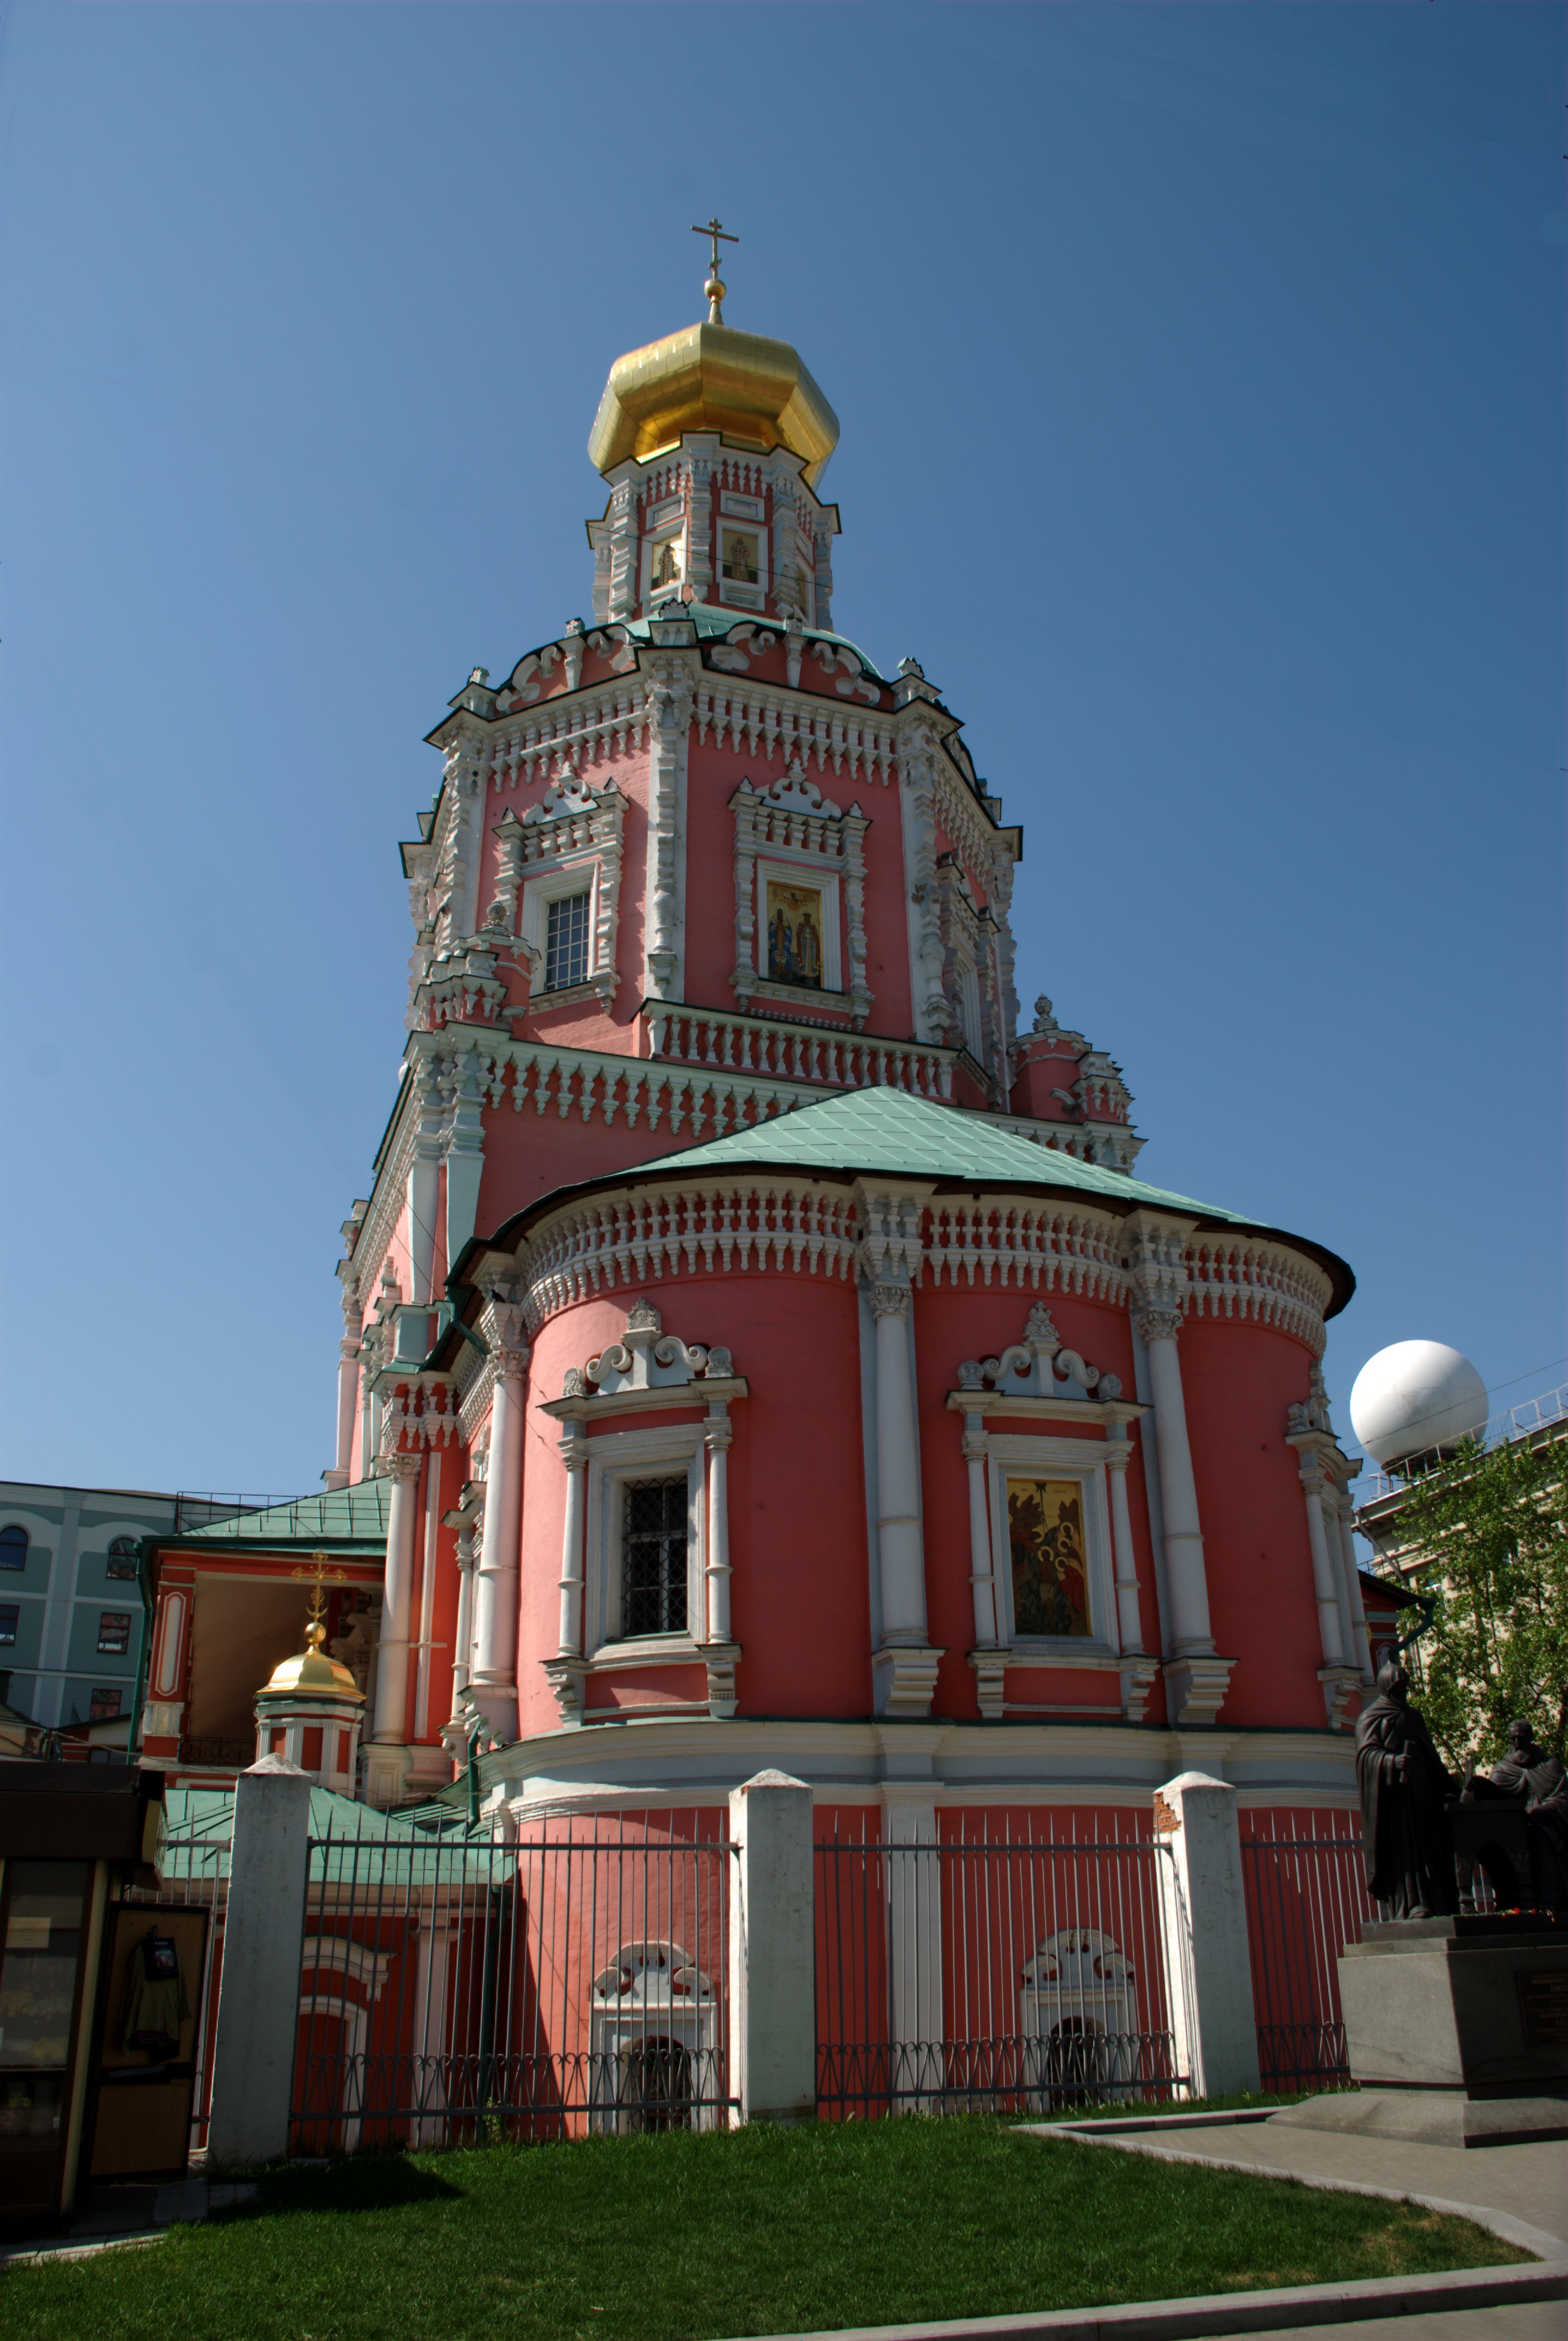
building, city, cityscape, tower, landmark, facade, church, nikon, place of worship, bell tower, moscow, estate, russia, d80, cityscapes, moskau, nikond80, moscou, concordians